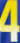
Number: 4